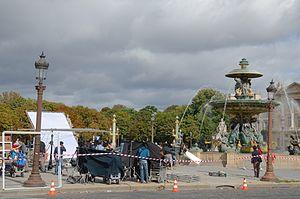
Une scène d'un film tourné à Paris par des réalisateurs étrangers, août 2012.
Paris est la ville la plus filmée au monde. Outre l’importante production française, les réalisateurs étrangers qui l’ont choisie pour cadre sont nombreux.